Bombing of São Paulo

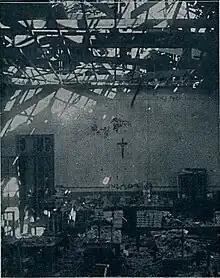

The loyalist bombers came from the Aviation School of Campo dos Afonsos, in Rio de Janeiro, whose commander, lieutenant colonel Álvaro Octávio de Alencastre, served as Director of Aeronautics in operations against the revolt. The commander of the pilots and aerial observers was captain Marcos Evangelista da Costa Villela Júnior.